Cuneiform

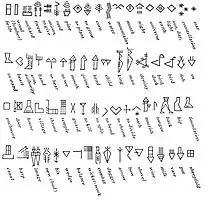
Early pictographic signs in archaic cuneiform, used vertically before .

The first inscribed tablets were purely pictographic, which makes it technically difficult to determine which language they represent. Different languages have been proposed, though usually Sumerian is assumed. Later tablets dating after start to use syllabic elements, which clearly show a language structure typical of the agglutinative Sumerian language. The first tablets using syllabic elements date to the Early Dynastic I–II periods , and they are agreed to be clearly in Sumerian.